Rutgers Business School – Newark and New Brunswick

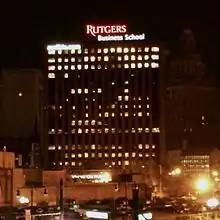
One Washington Park as seen from Newark Broad Street station

In 2009 RBS opened a new facility in the first 11 stories of downtown Newark's One Washington Park office building that is home to the full-time and Executive MBA programs, the MQF program, and the Newark undergraduate program. 1 Washington Park is centrally located near highways and public transportation, notably Newark Broad Street Station, where there is service on New Jersey Transit Morris and Essex and Montclair-Boonton Lines (including Midtown Direct service to New York Penn Station) and Newark Light Rail service to Newark Penn Station. The Washington Park light rail station is also adjacent to the school.